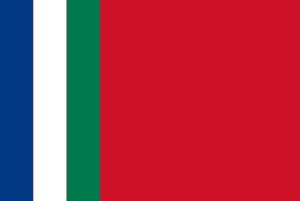
Buru est la troisième plus grande île de l'archipel indonésien des Moluques, avec 9 505 km². Elle est située en mer de Banda, à 68 km à l'ouest des îles d'Ambon et de Céram, ainsi qu'à 71 km au sud de Sanana, la plus méridionale des îles Sula. Sa rive nord borde la mer de Céram. L'île est montagneuse et couverte de forêts, et possède une étroite plaine côtière. La ville principale est Namlea, qui possède un port et un aéroport militaire. Directement au sud se trouve l'île d'Ambelau.